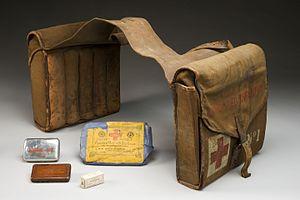
Les sacoches sont des sacs qui peuvent être attachés aux selles.